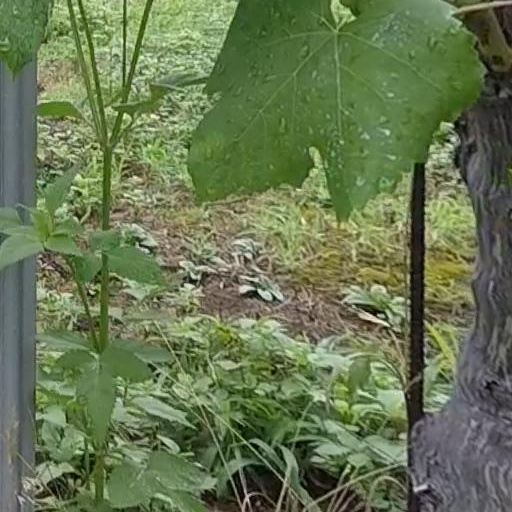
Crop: grape